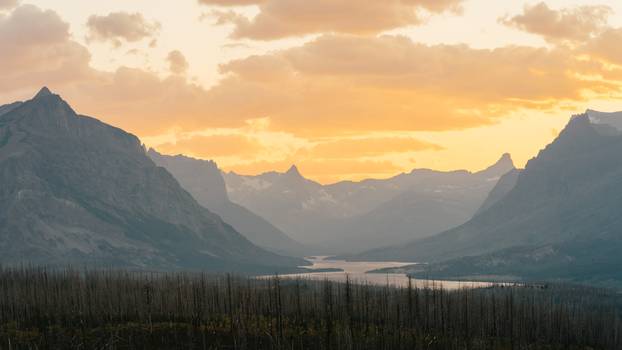
Label: No Watermark